Shamkir District

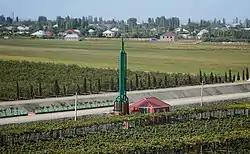
One of the vineyards in the Shamkir district

The Shamkir district is one of the largest agrarian districts of the Republic of Azerbaijan, covers 1660.00 km2, and the population is estimated at 213400 according to the official registration data in 2017. The major part of the employed population works in agriculture, industry, construction, trade, and public services. The basis of the economy Shamkir is dependent on agriculture. Poultry raising, cattlebreeding and silkworm breeding are major branches of agriculture. Agricultural machinery production, grape processing plants, construction plants constitute a big part of the economy. Wheat, barley, corn, grapes, onion, cabbage, tomato, cucumber, aubergine, sunflower, potato, viniculture, and livestock provide the main agricultural output. Electricity is received through power generation at Shamkir Hydroelectric Power Station on Shamkir reservoir which processes water from Kura River and also provides Shamkir and surrounding rayons with irrigation water. The new reservoir in the rayon will double that capacity and will come online in 2012.